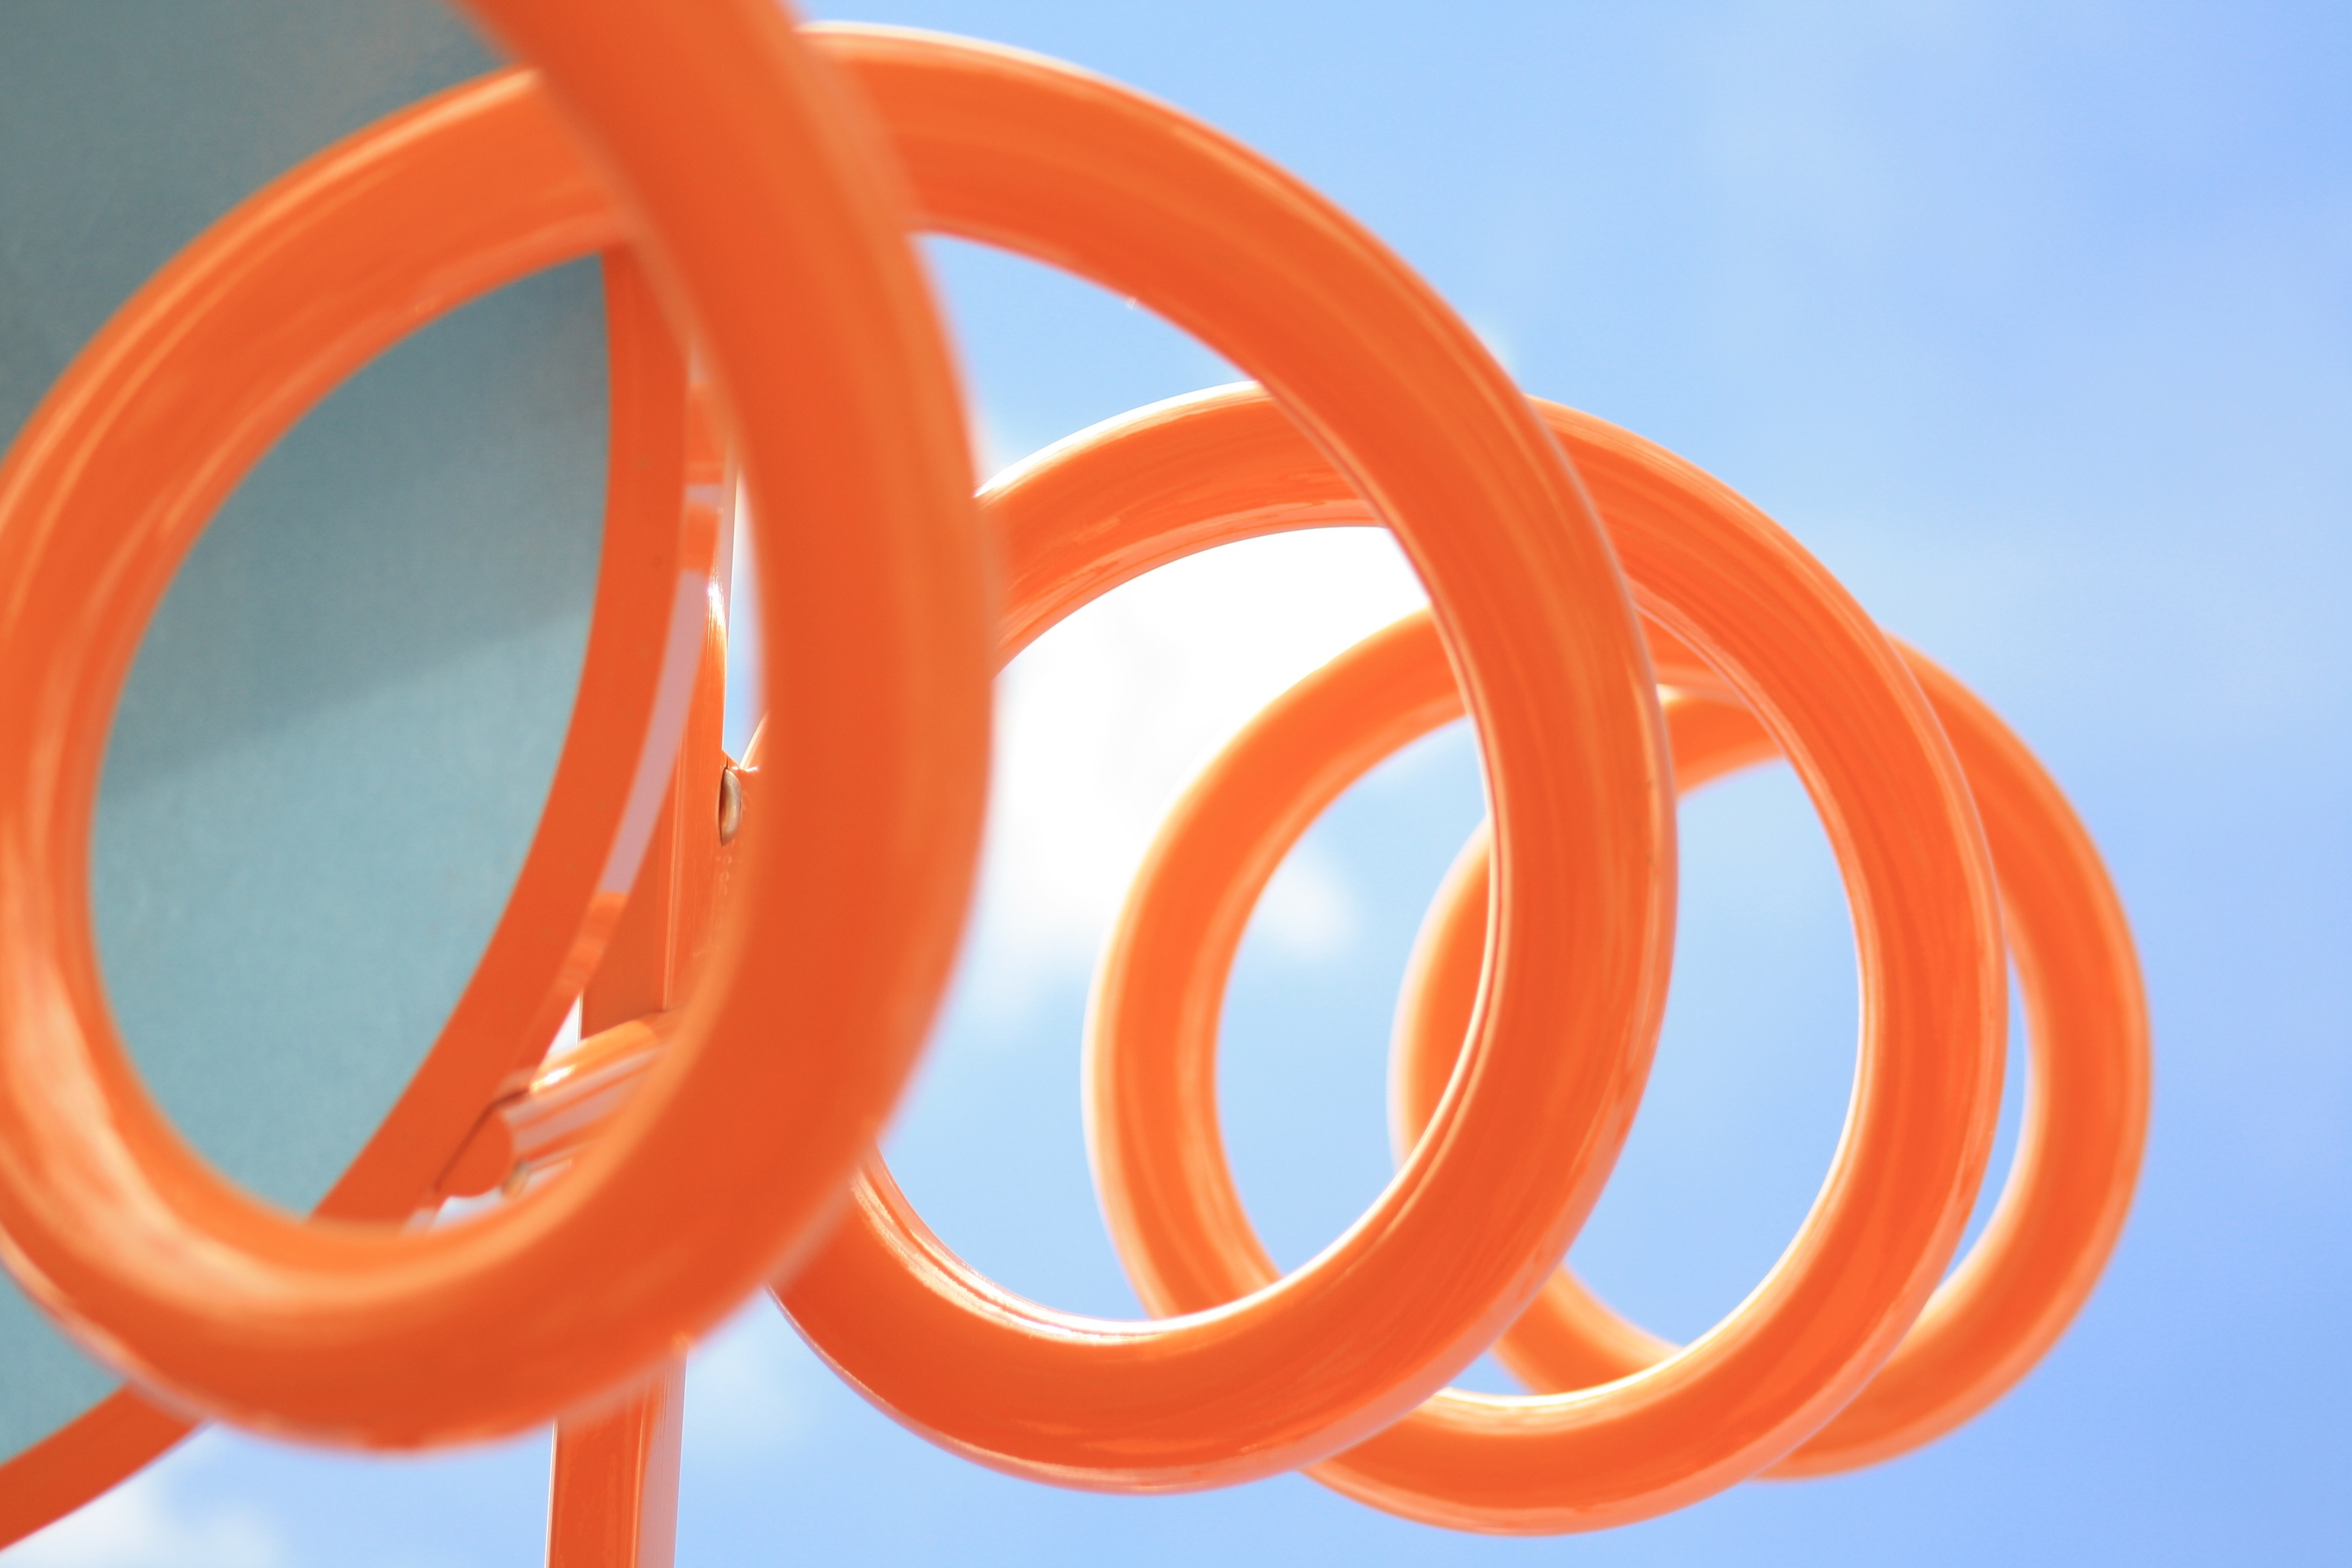
wheel, spiral, number, orange, pattern, curve, blue, toy, circle, swirl, rings, spin